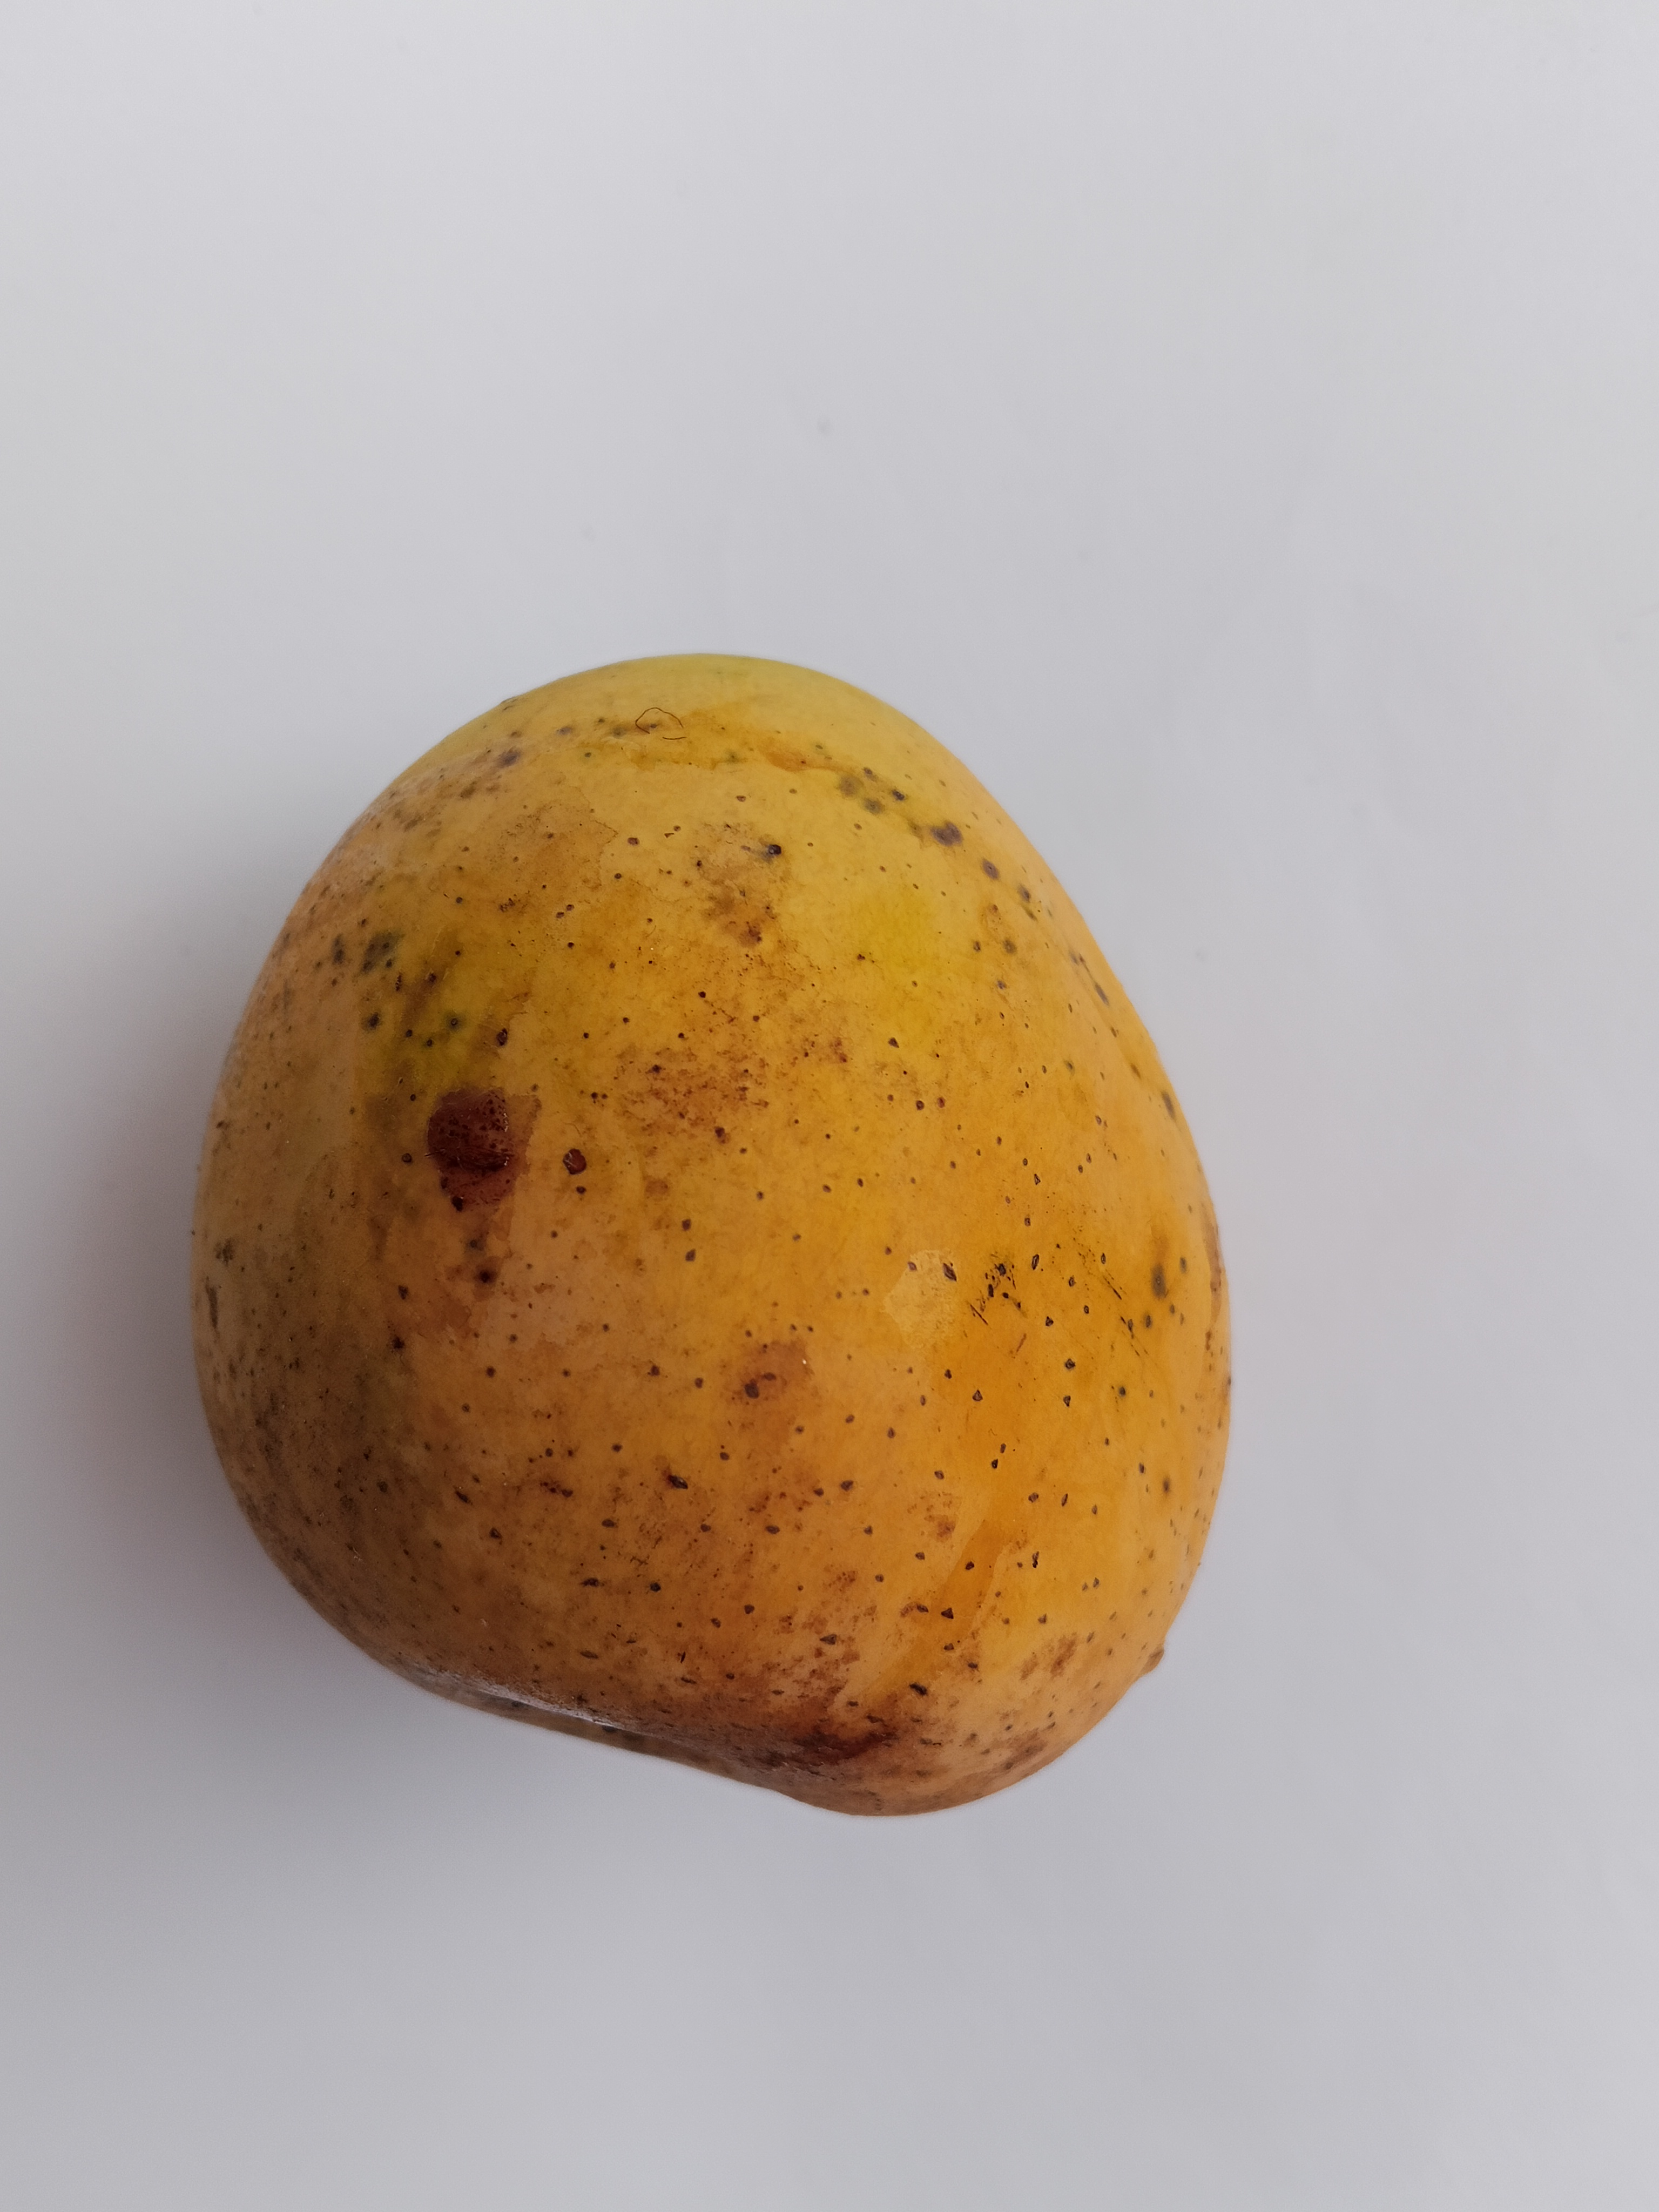
Mango variety: Sundari